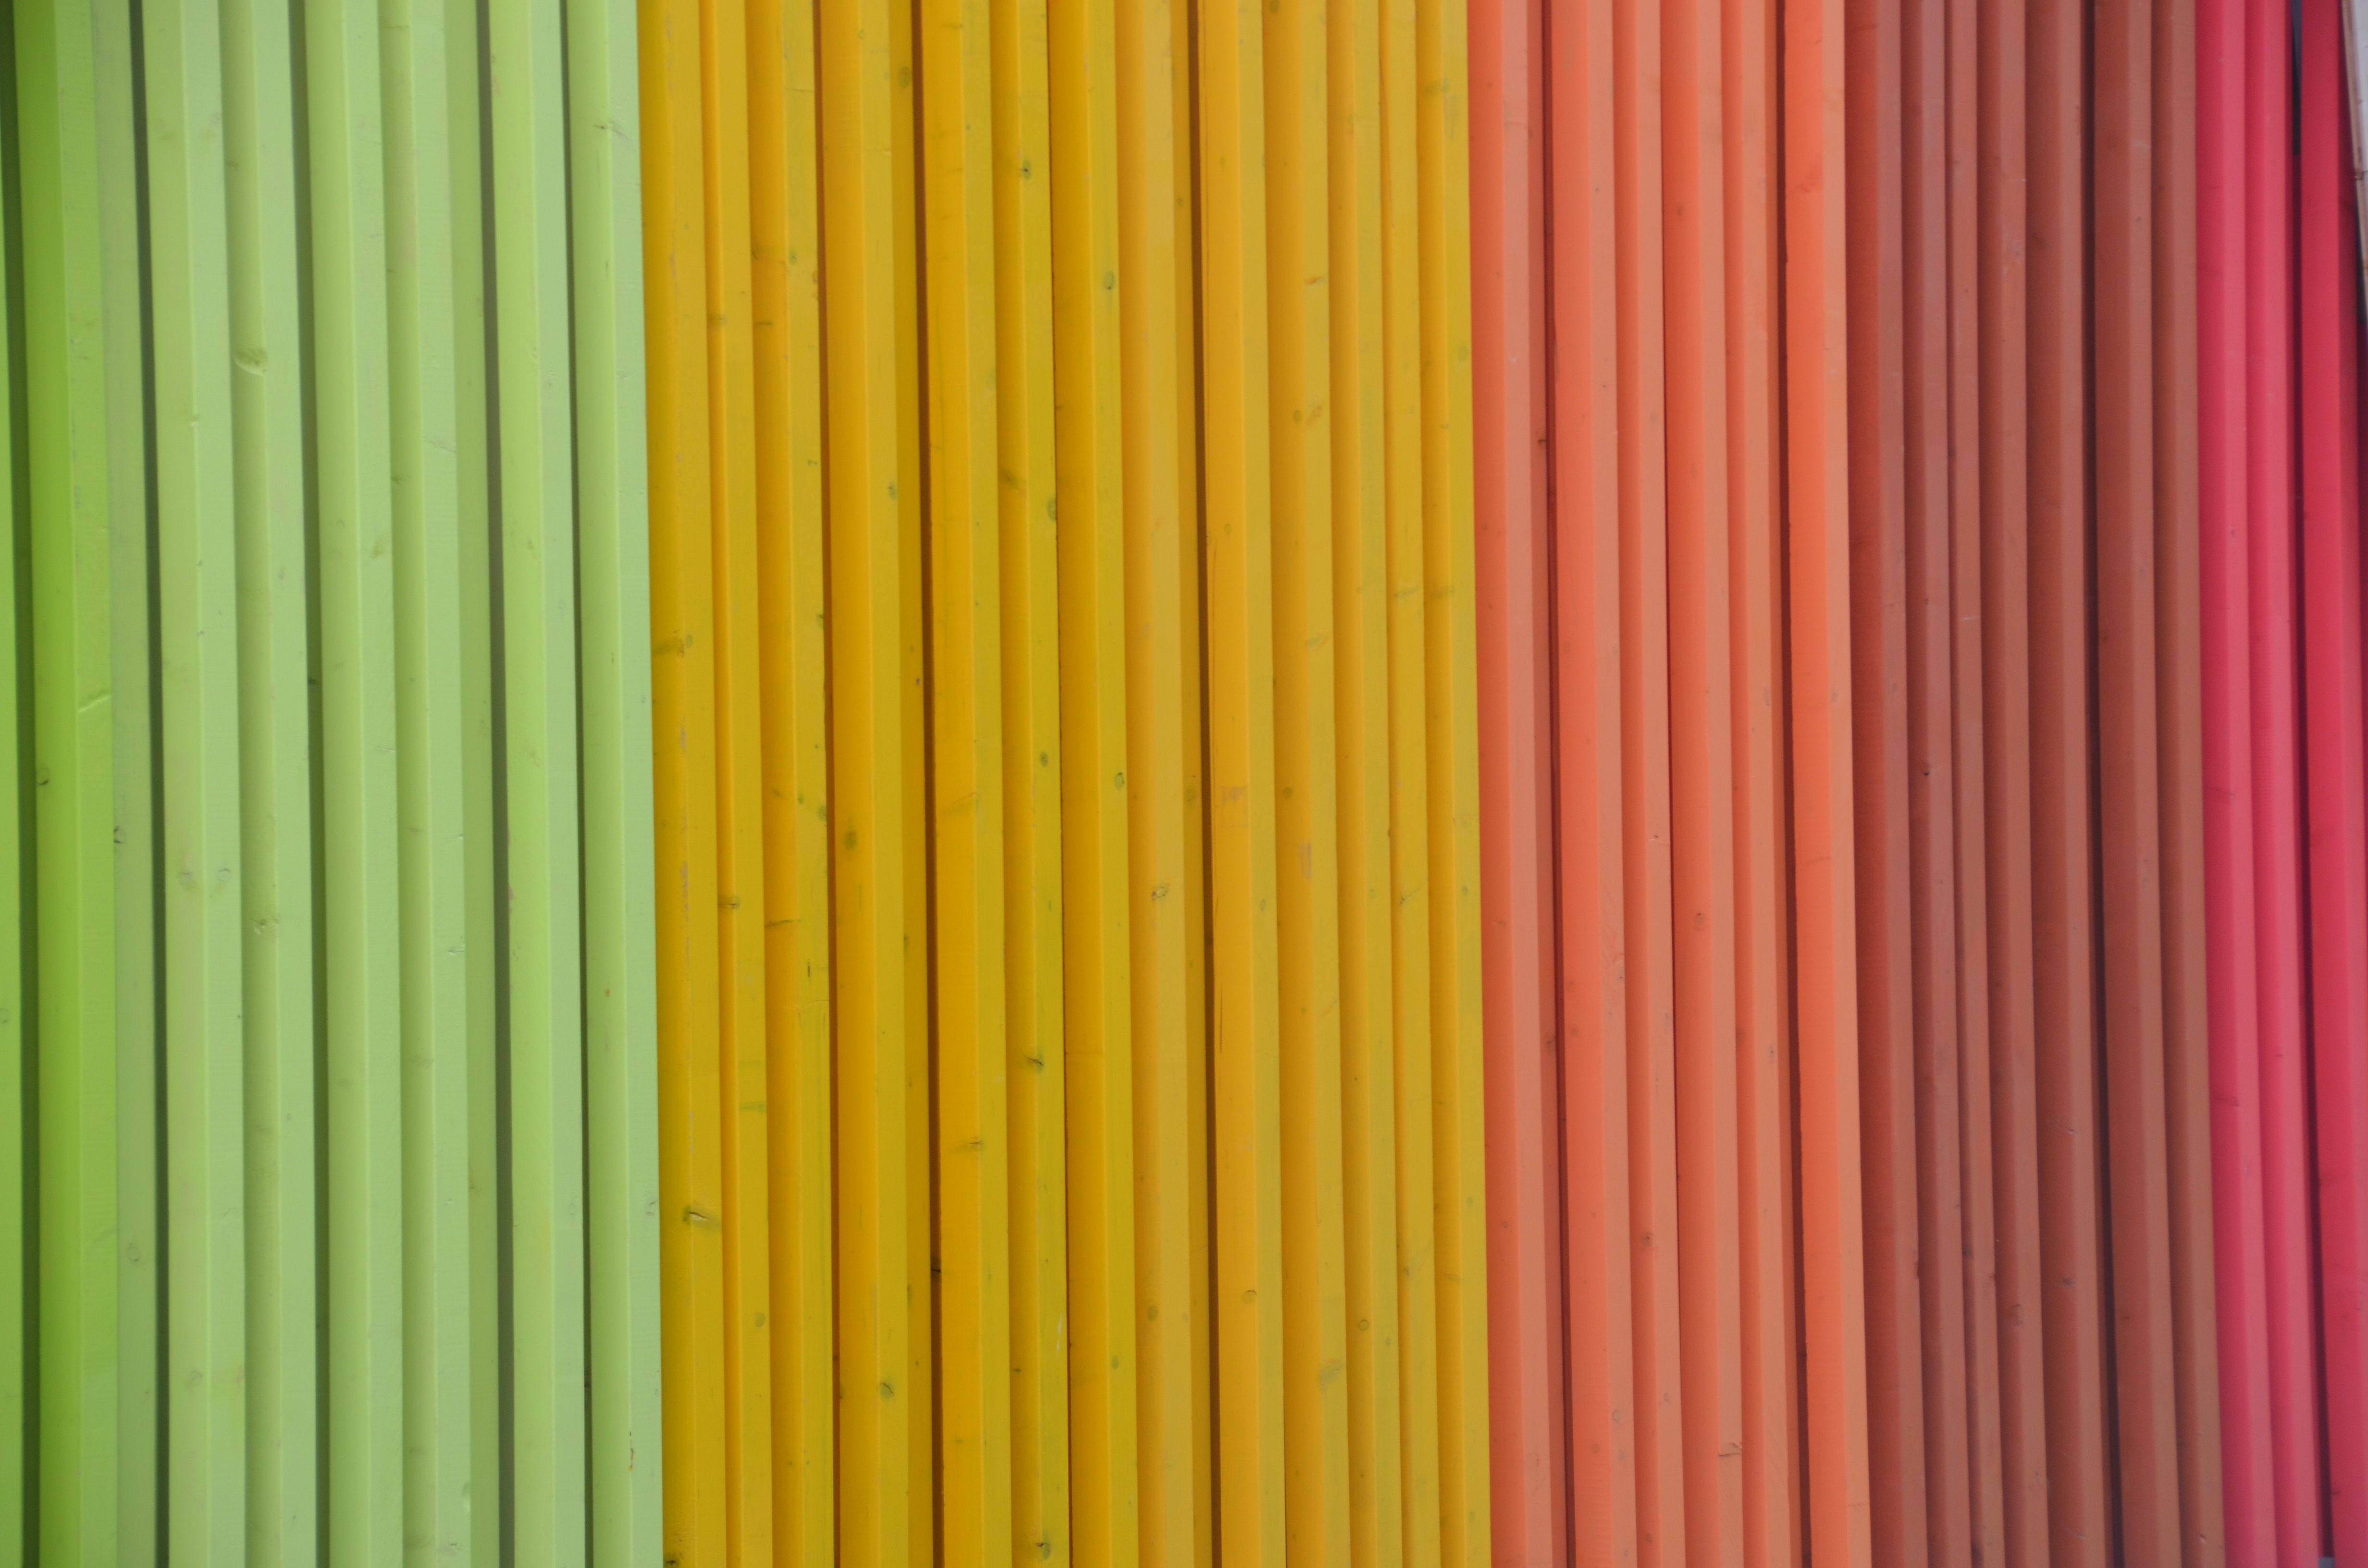
fence, wood, texture, wall, pattern, line, color, curtain, facade, colorful, yellow, material, circle, interior design, textile, design, boards, shape, wooden wall, plank fence, window covering, window treatment